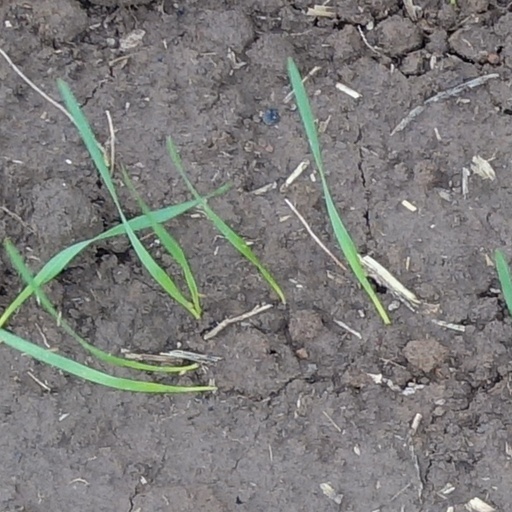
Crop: wheat